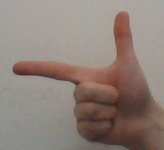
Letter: yaa